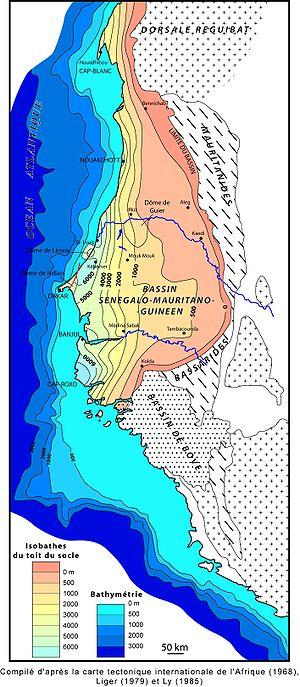
Le Sénégal, en forme longue la république du Sénégal, est un État d'Afrique de l'Ouest.